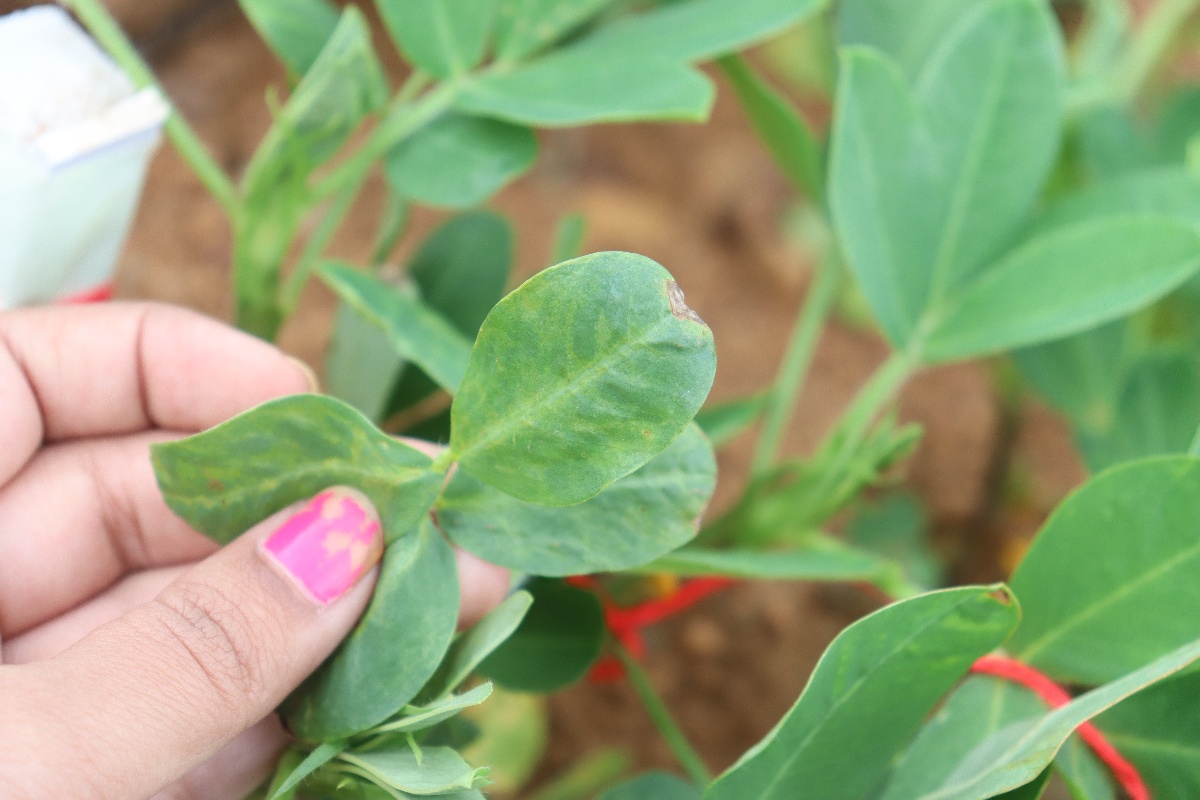
Label: healthy leaf